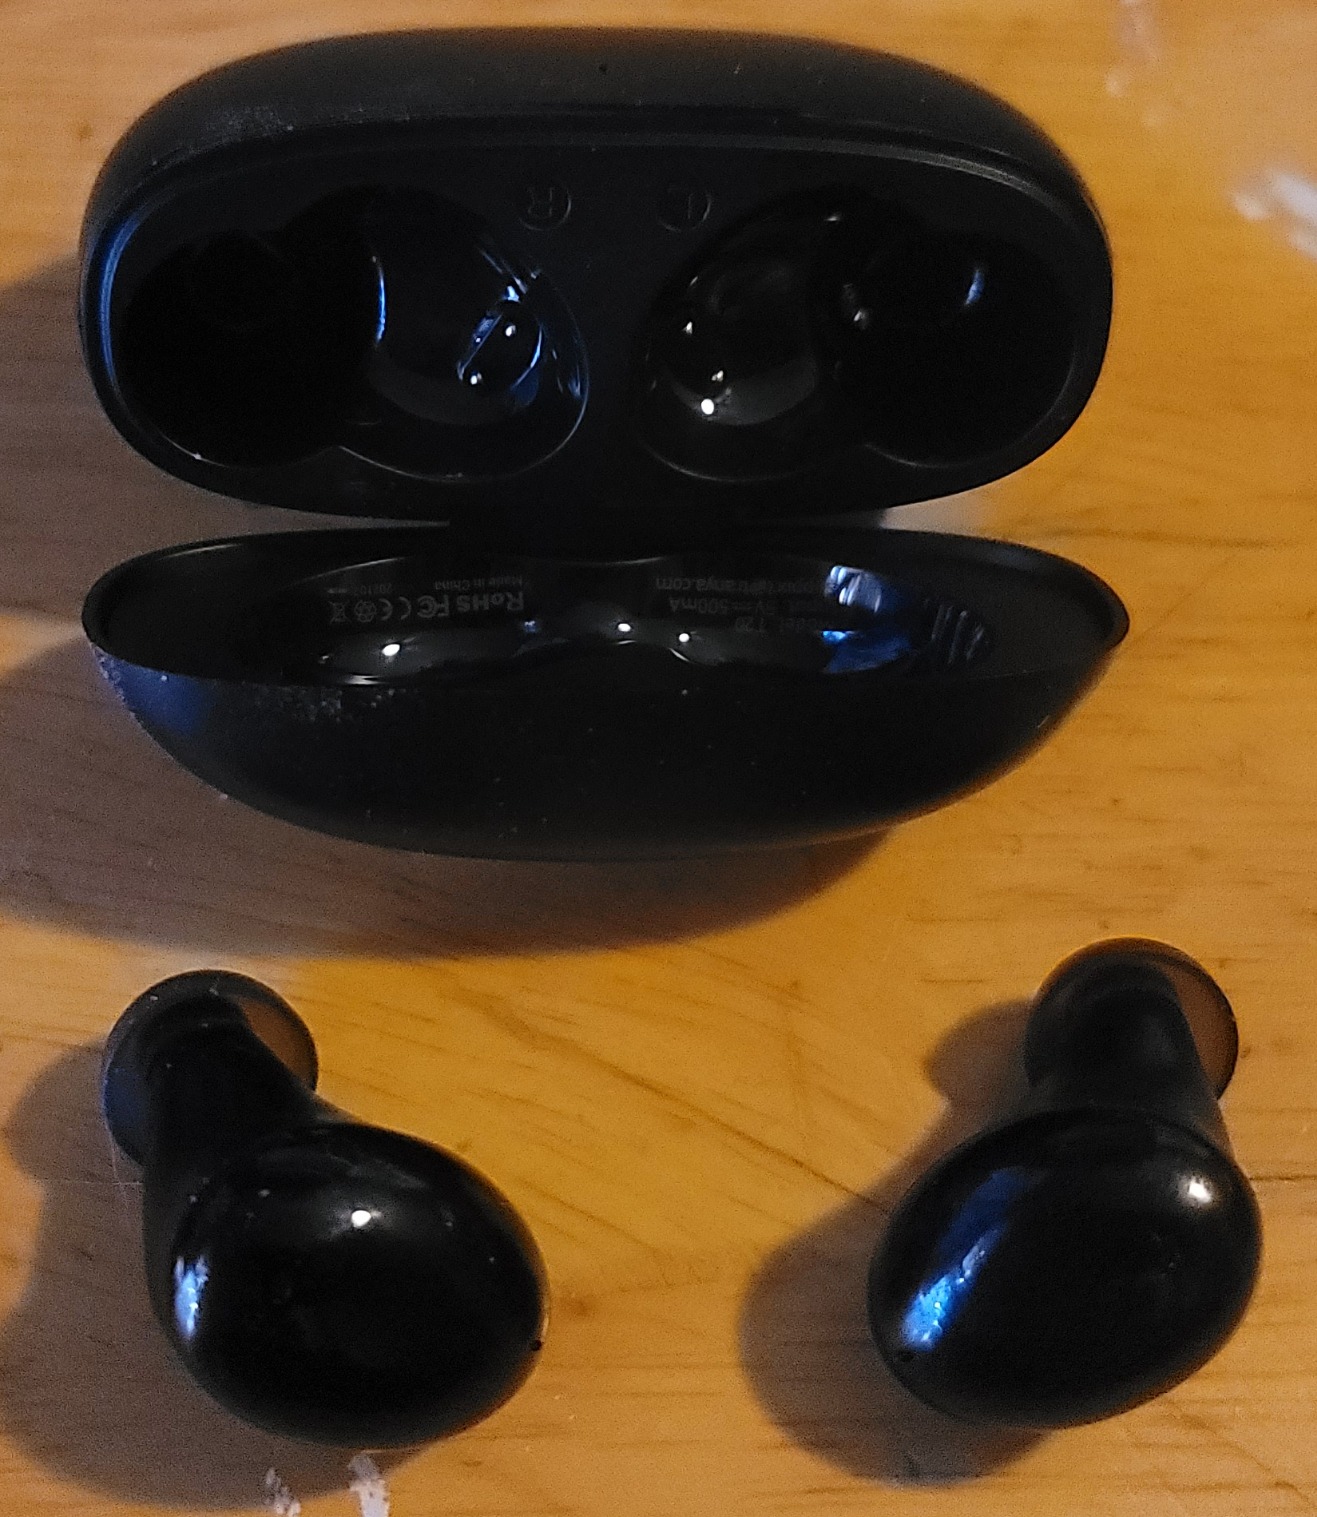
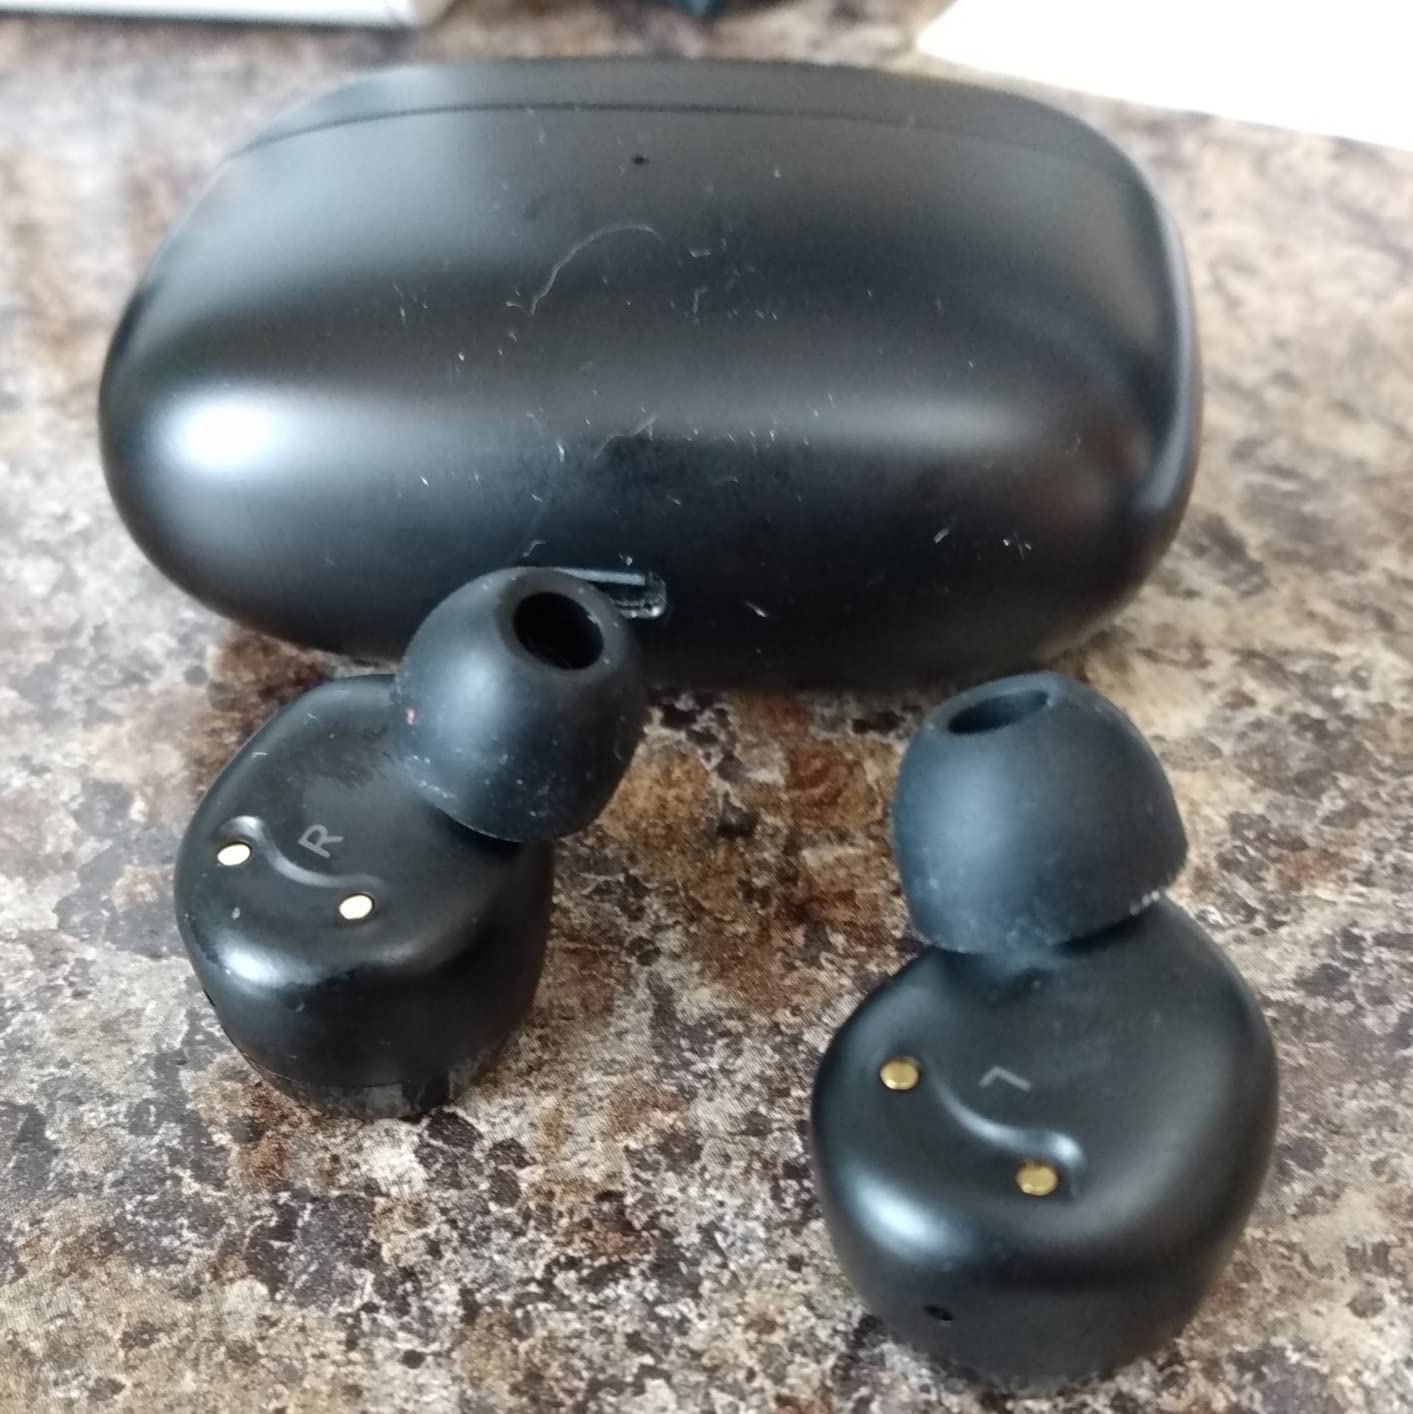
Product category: earbuds
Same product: no